Maria Bochkareva

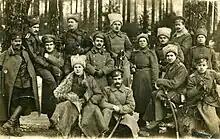
Maria Bochkareva in 1915

At the outbreak of World War I in 1914, Bochkareva left Buk and returned to Tomsk. In November, she was rejected by the 25th Tomsk Reserve Battalion of the Imperial Russian Army. The commander suggested that she try joining the Red Cross instead. When she insisted that she wanted to fight with the men, the commander helped her compose a telegram to Tsar Nicholas II requesting his personal permission. When she obtained his approval, she underwent three months' training and was sent to front-line duty with the 5th Corps, 28th Regiment of the Second Army, stationed at Polotsk. She was decorated for rescuing fifty wounded soldiers from the field.